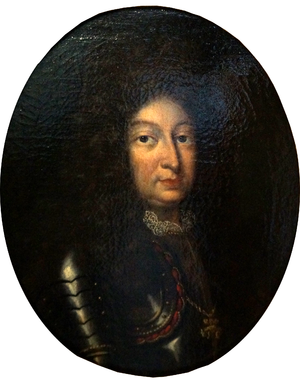
Peinture présenteé au Musée Lorrain.